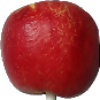
Label: red_yellow_apple